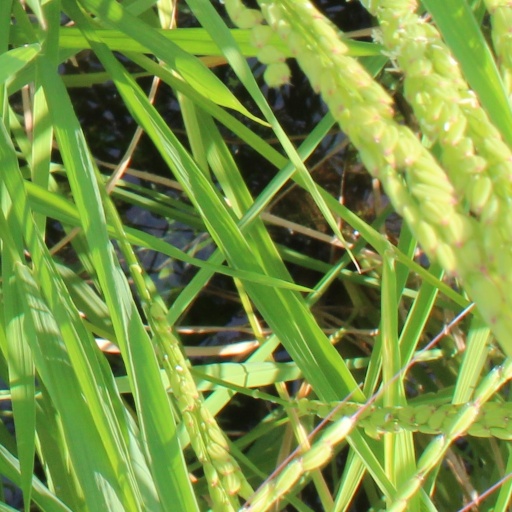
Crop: rice